Vasily Aksyonov

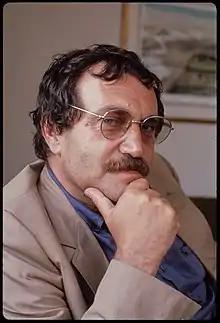
Aksyonov in 1980

Reportedly, "during the liberalisation that followed Stalin's death in 1953, Aksyonov came into contact with the first Soviet countercultural movement of zoot-suited hipsters called "stilyagi" (the ones 'with style')." As a result,